Øystein Langholm Hansen

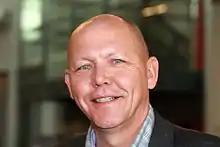
Øystein Langholm Hansen.

Øystein Langholm Hansen (born 4 August 1957) is a Norwegian trade unionist and politician for the Labour Party.